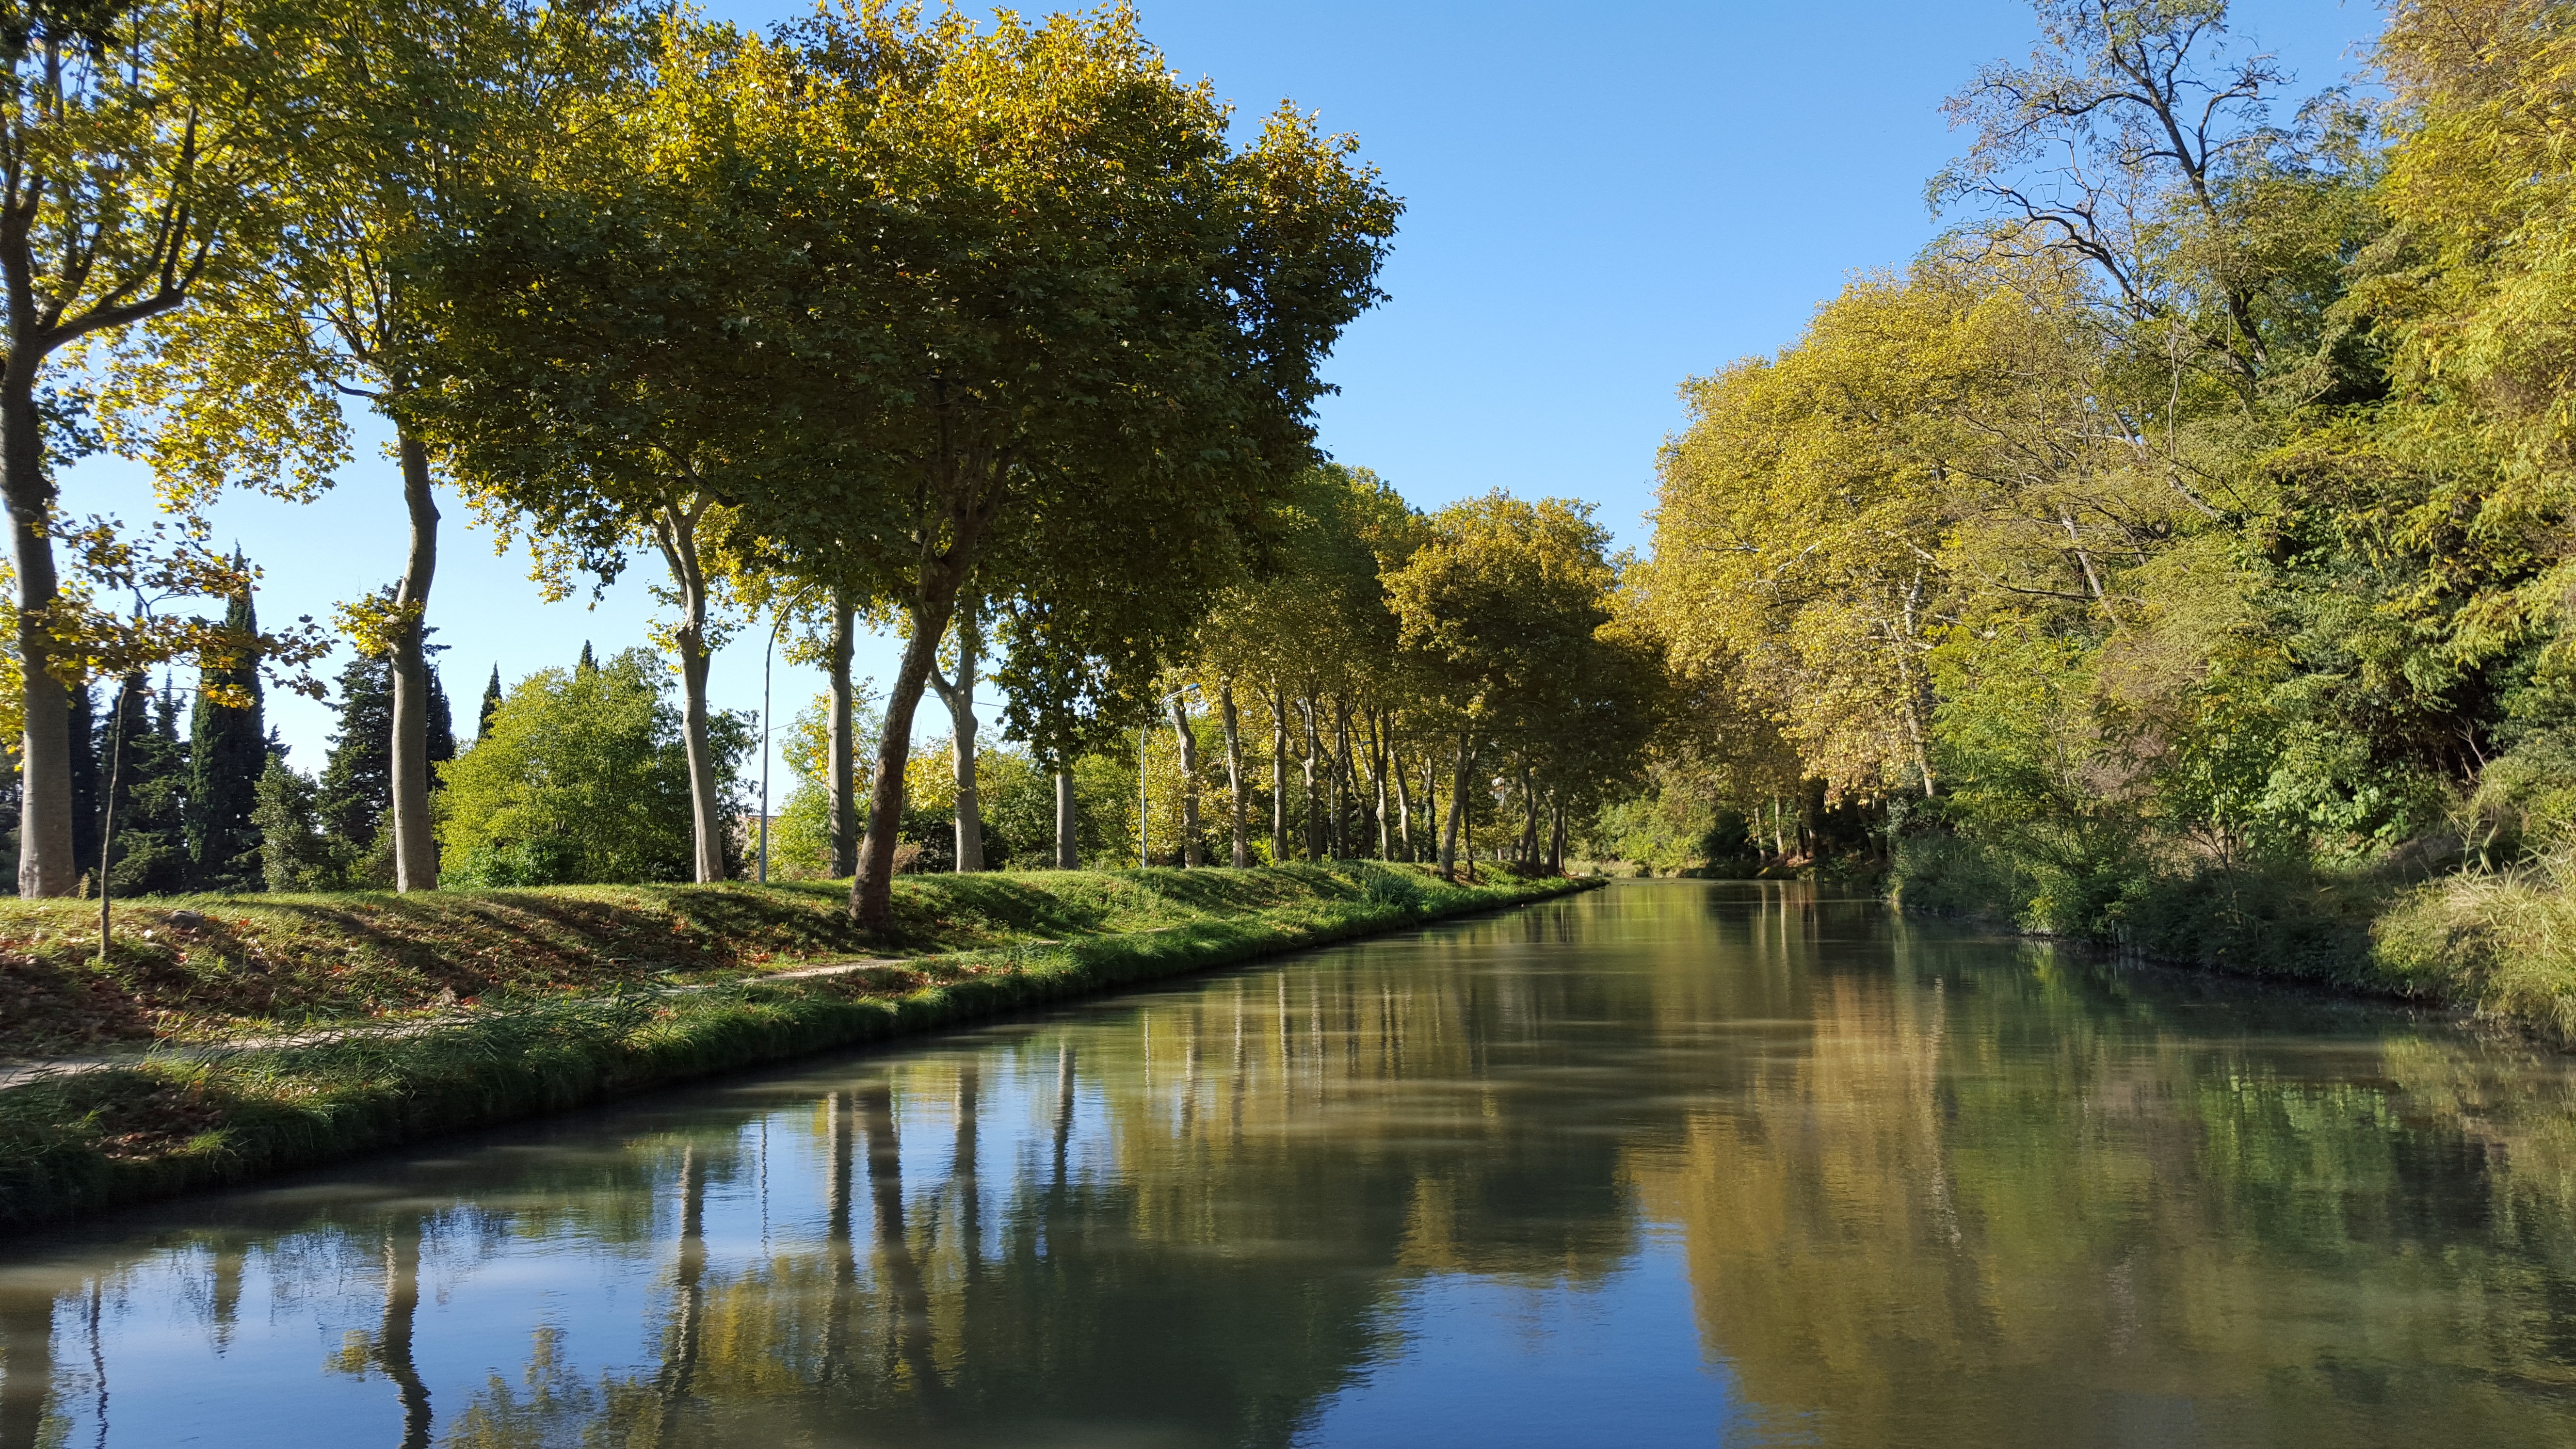
landscape, tree, water, nature, plant, leaf, flower, lake, river, canal, pond, france, reflection, autumn, park, botany, garden, season, waterway, body of water, wetland, woodland, rural area, landform, woody plant, carcassone, midi channel